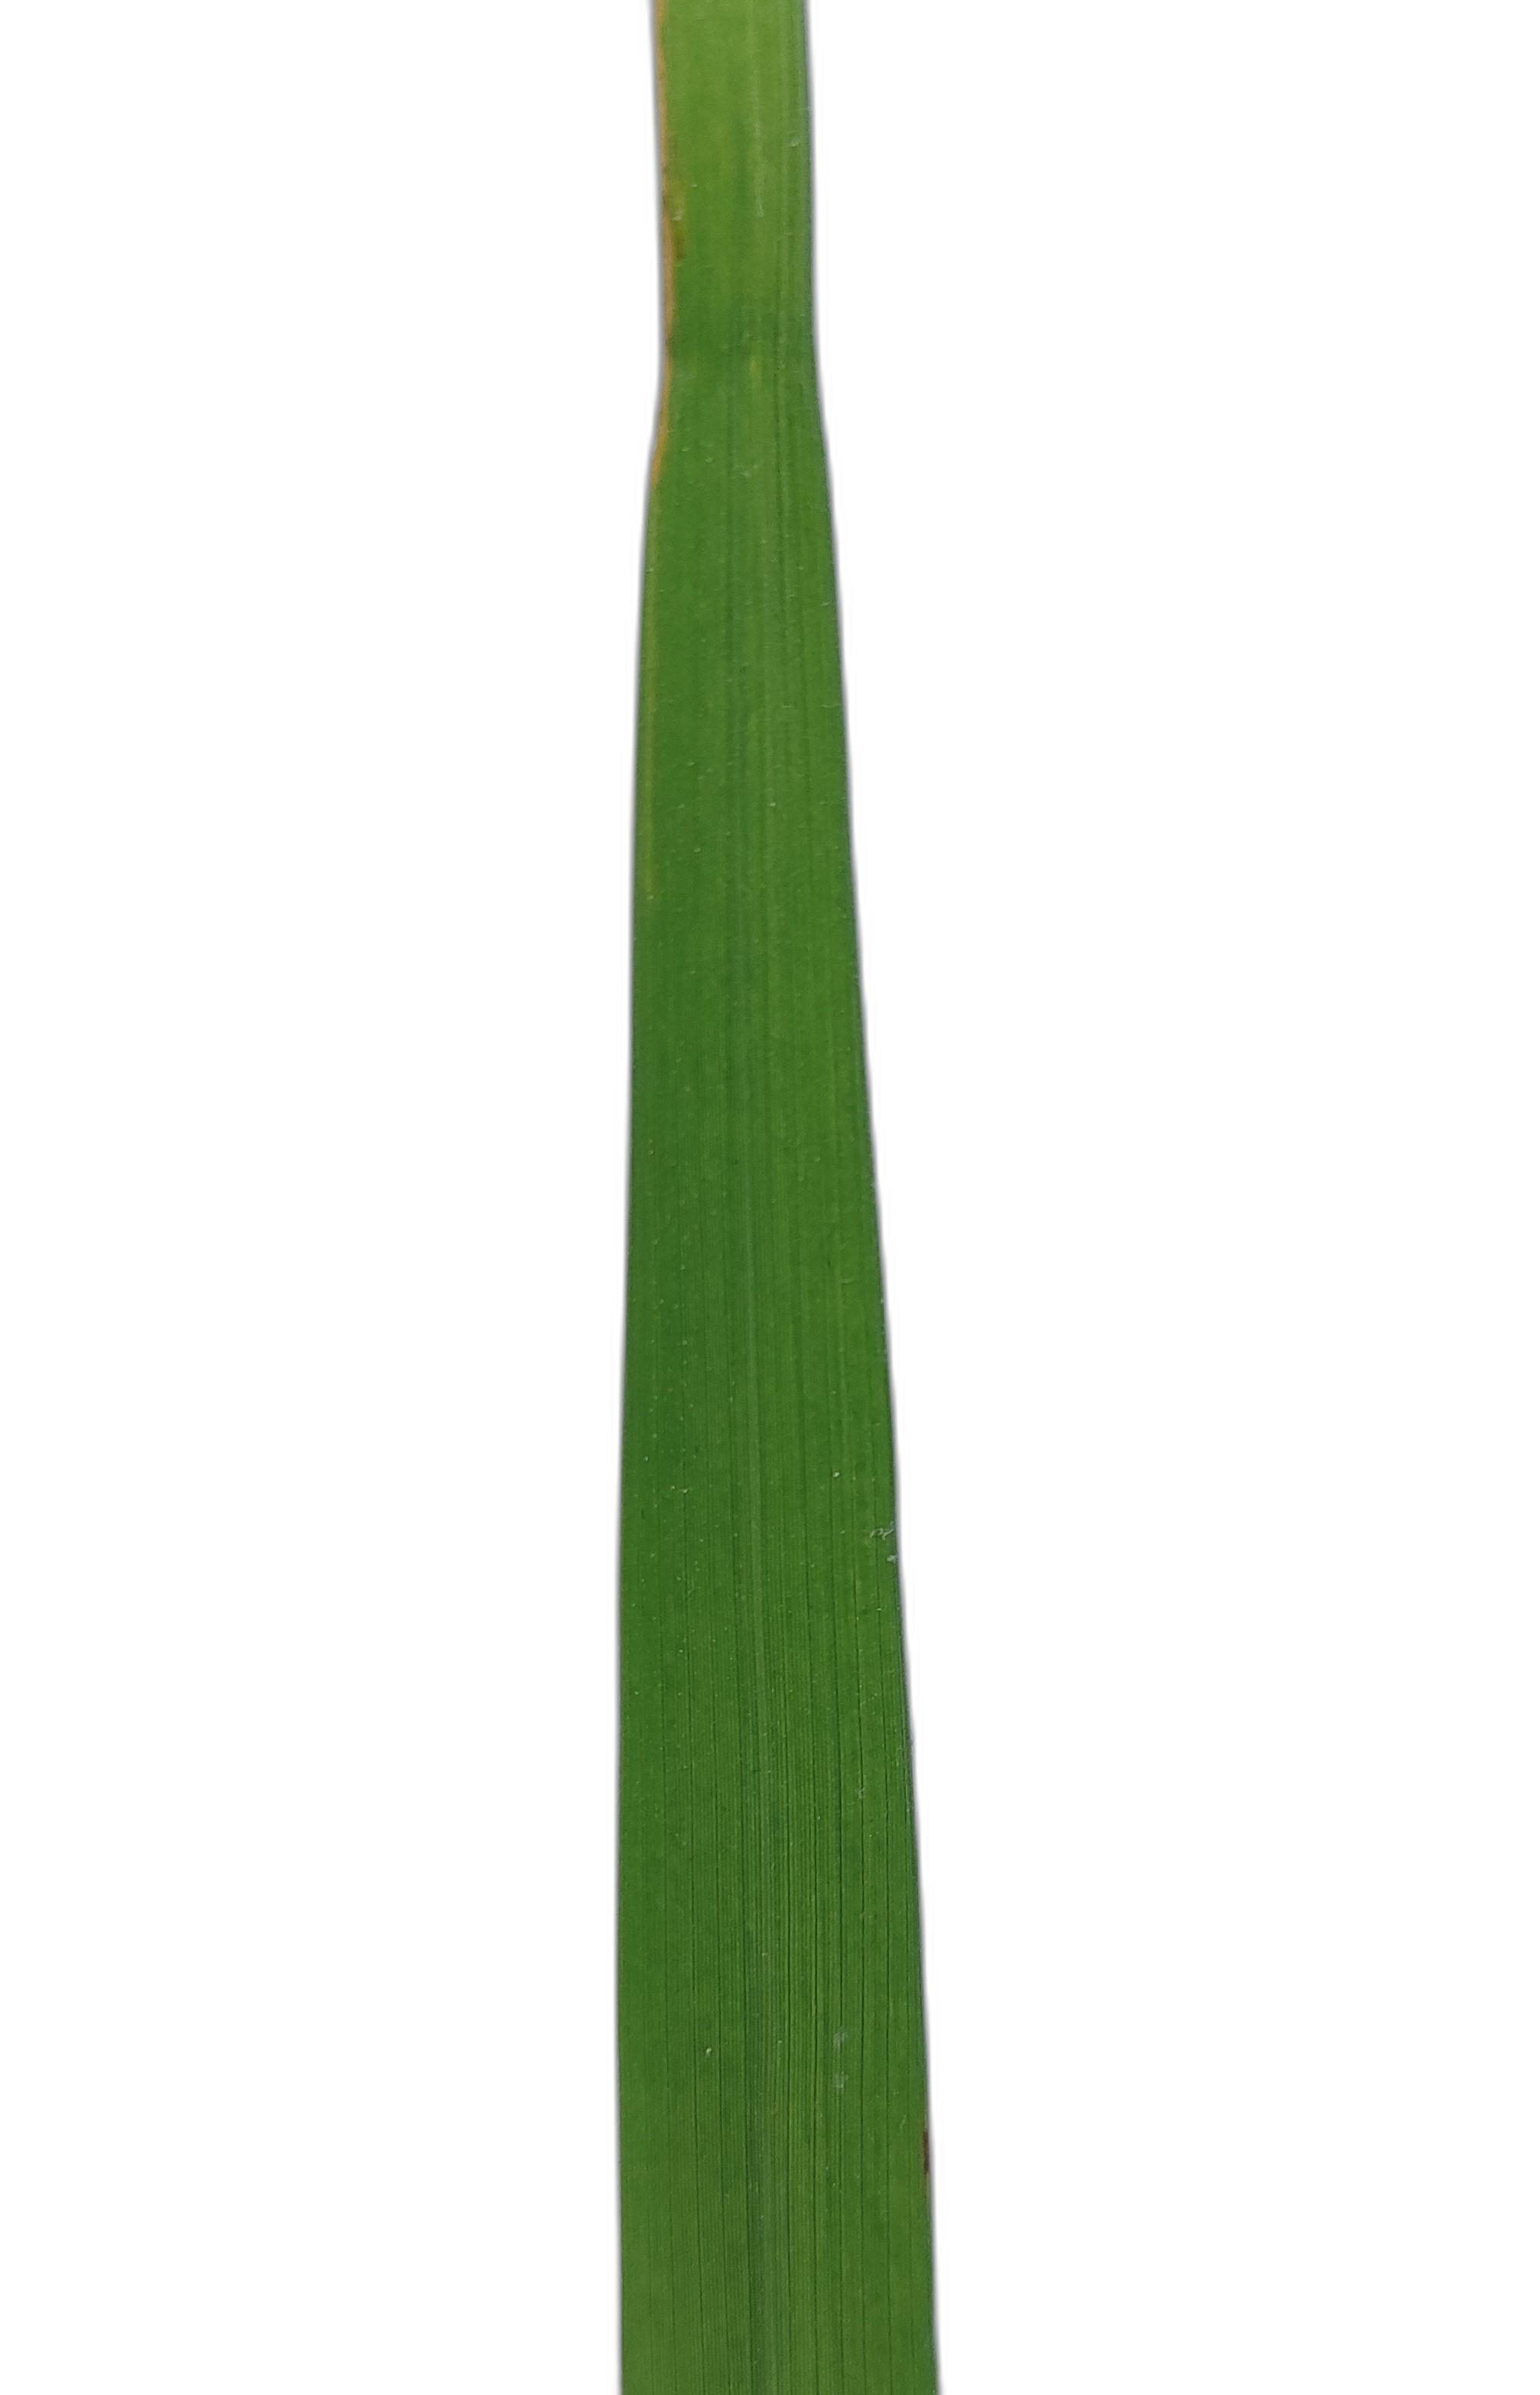
Label: Healthy